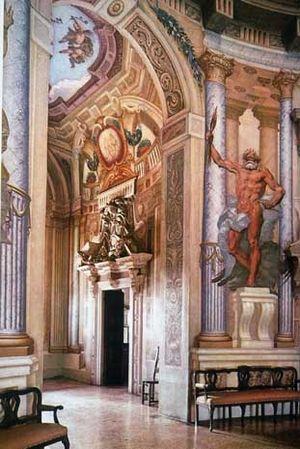
La villa Rotonda ou villa Almerico-Capra est une villa veneta située près de Vicence en Vénétie. Elle a été construite entre 1566 et 1571, en partie selon les plans de l'architecte Andrea Palladio.